Nuria C. Botey

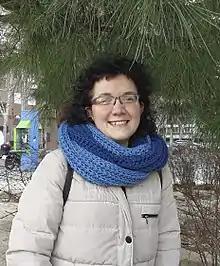

Nuria Calderón García-Botey (born 8 March 1977), known professionally as Nuria C. Botey, is a Spanish fantasy, science fiction, and horror writer.